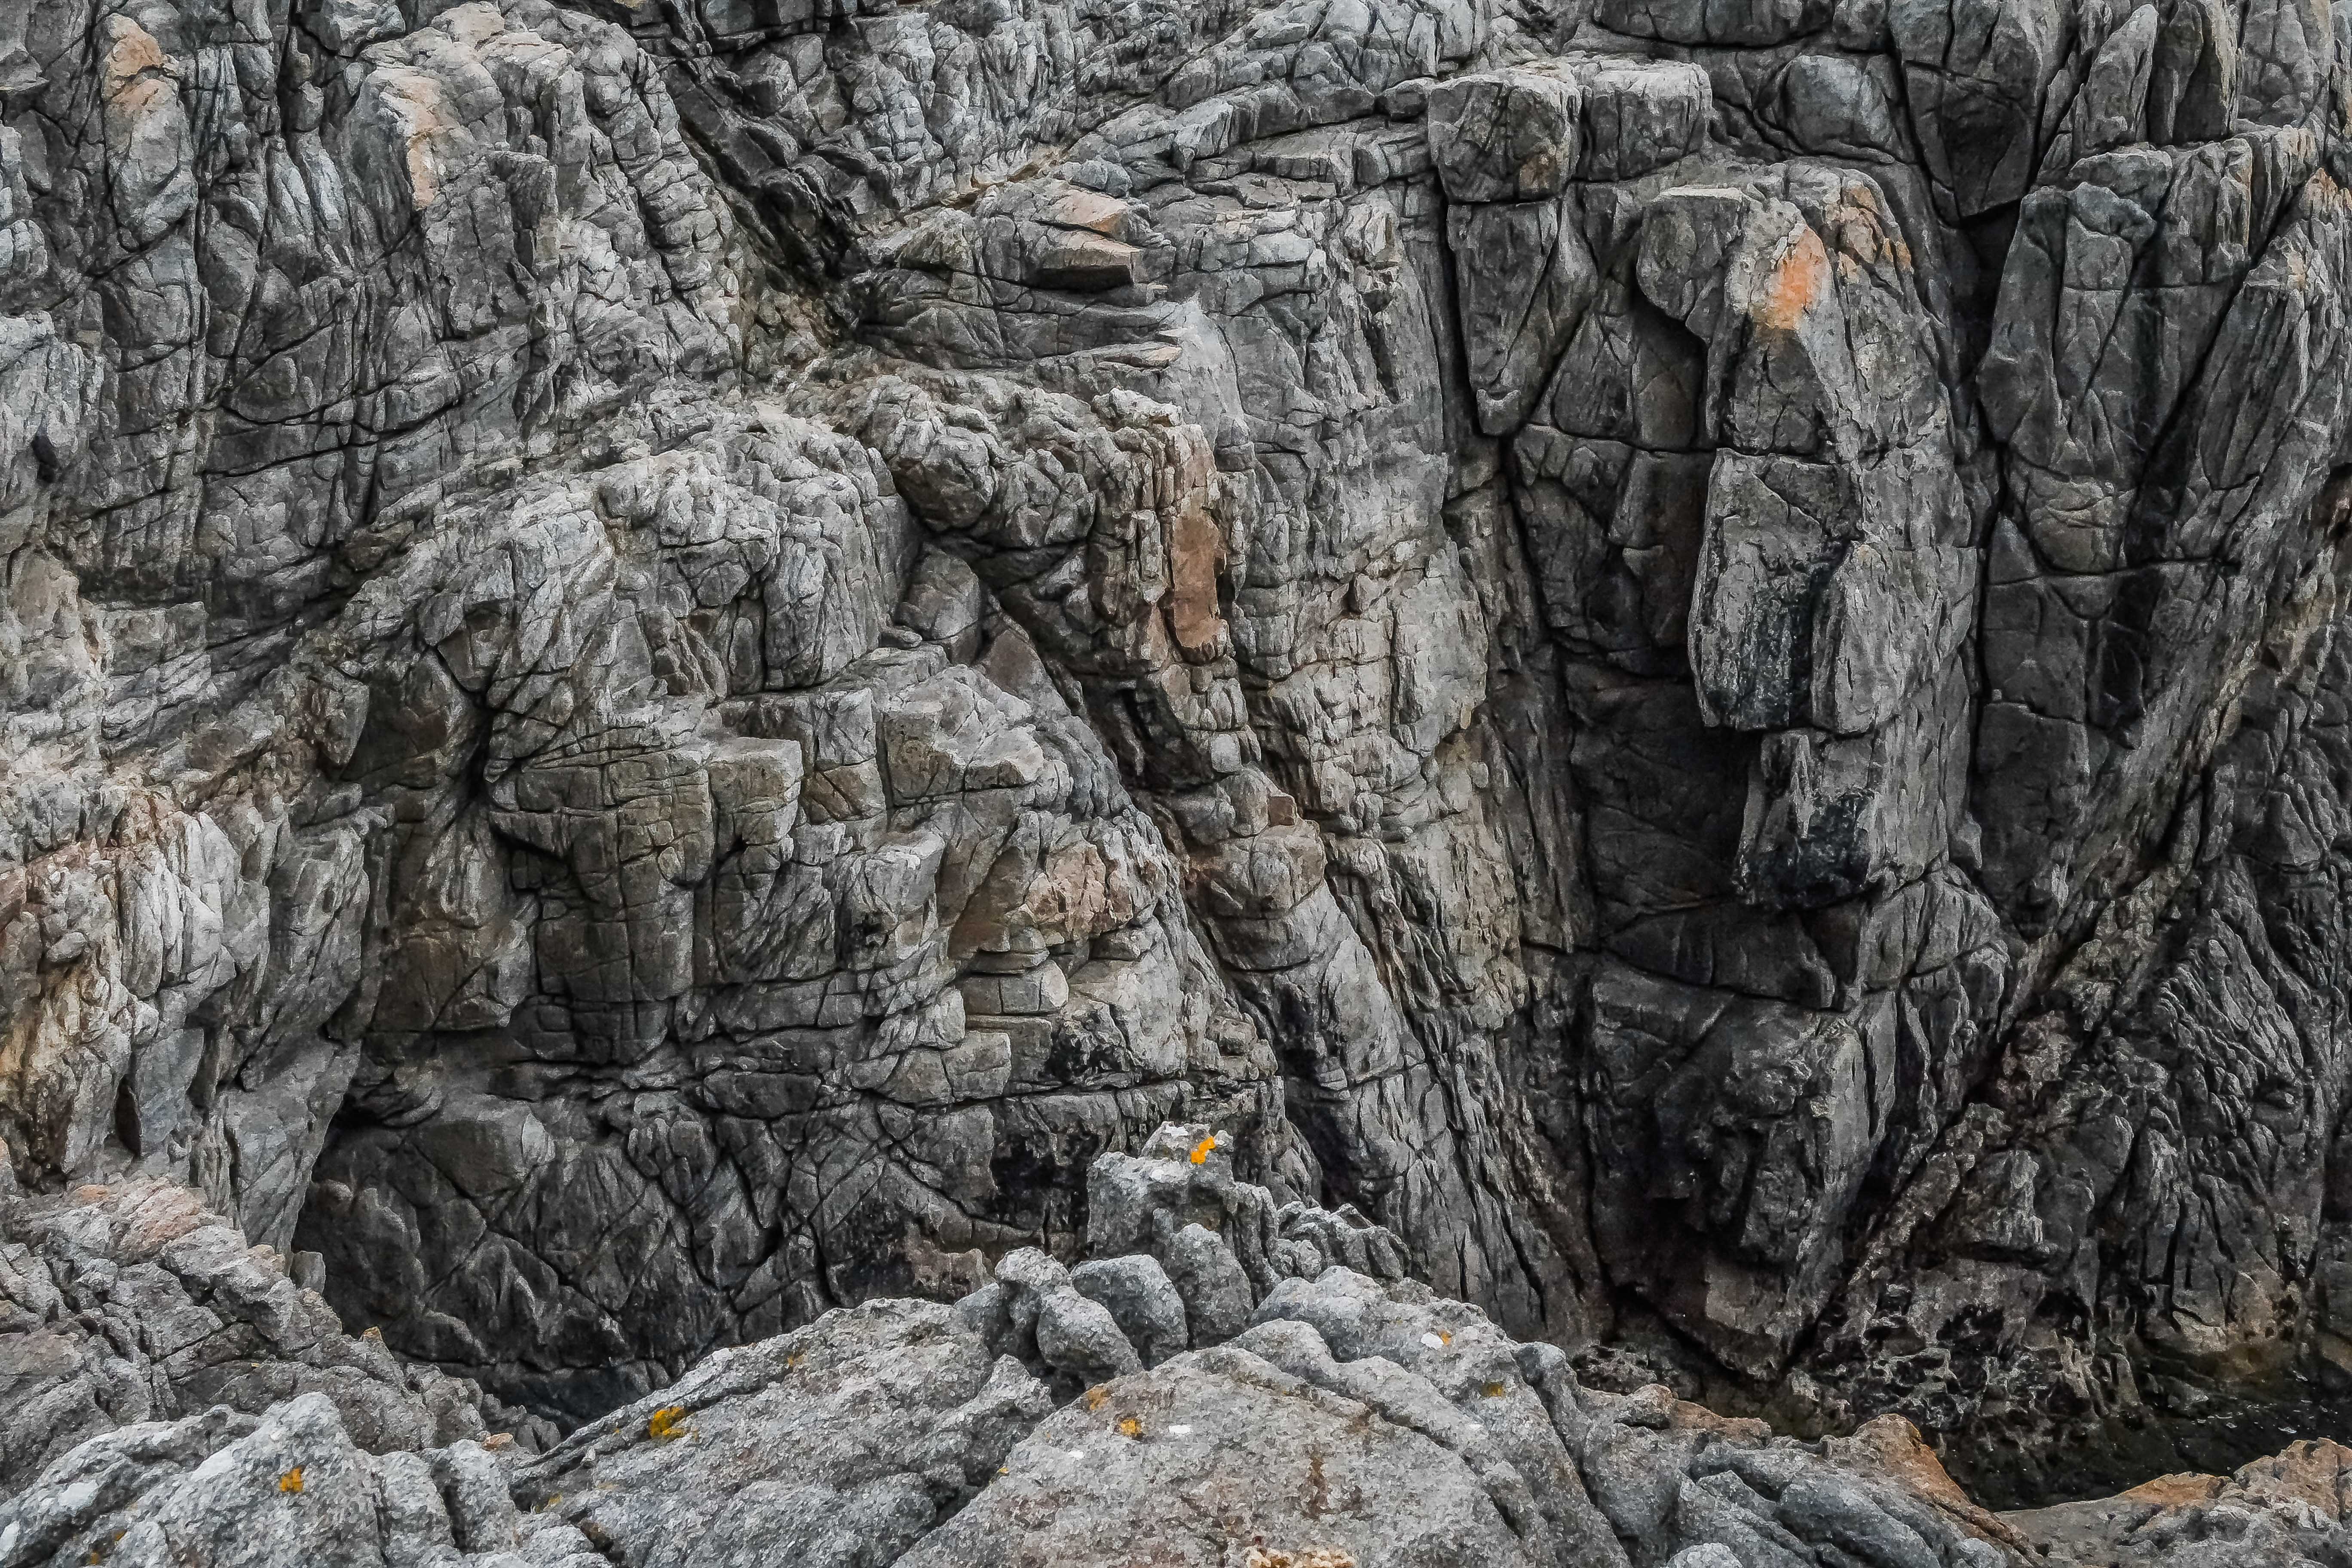
rock, cliff, bedrock, outcrop, formation, geology, geological phenomenon, tree, trunk, leaf, fault, igneous rock, intrusion, plant, sill, wood, terrain, escarpment, dike, Granite dome, klippe, batholith, national park, forest